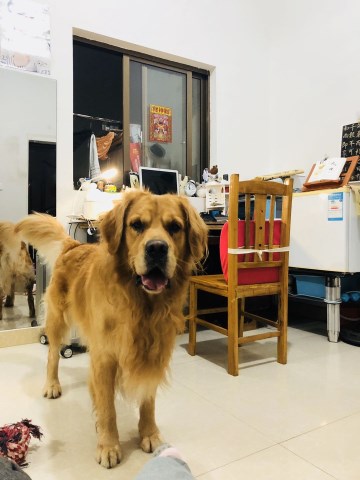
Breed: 5355-n000126-golden_retriever